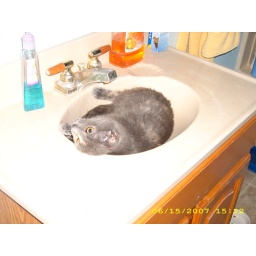
Cyb being cute and getting the sink covered in cat fur. multitasking!